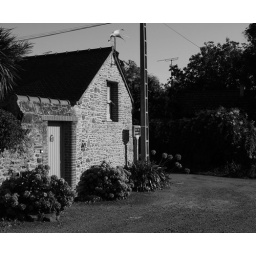
A house in the middle of the street